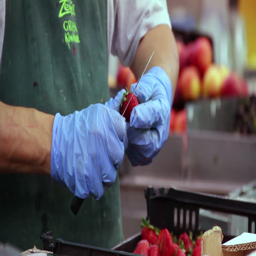
man cutting strawberries at the street market